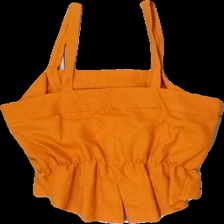
View: back
Type: Top
Category: Ladies
Brand: Missing
Colors: Orange
Material: 51% Polyester 49% Cotton
Cut: Cropped
Season: All
Damage: cut off
Damage location: bottom center
Price range: <50
Recommended usage: Export
Description: Orange top home made